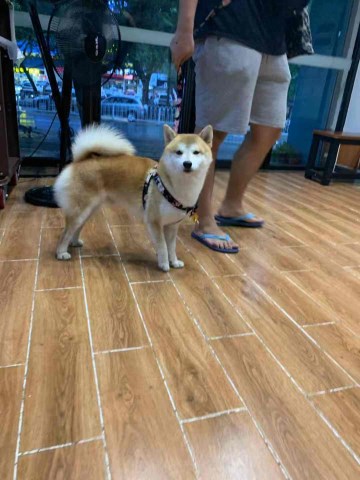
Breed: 1043-n000001-Shiba_Dog